Sperm bank

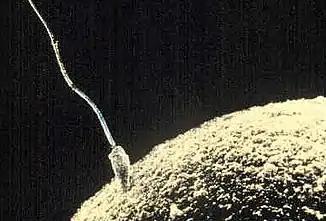
Electron microscopy image depicting sperm and egg in the process of fertilization

A sperm bank, semen bank, or cryobank is a facility or enterprise which purchases, stores and sells human semen. The semen is produced and sold by men who are known as sperm donors. The sperm is purchased by or for other persons for the purpose of achieving a pregnancy or pregnancies other than by a sexual partner. Sperm sold by a sperm donor is known as donor sperm.